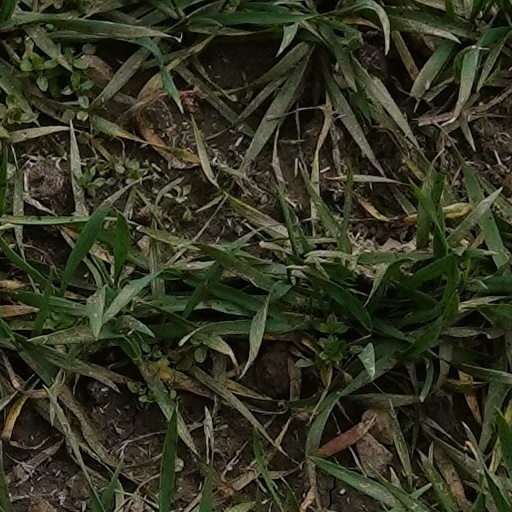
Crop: wheat